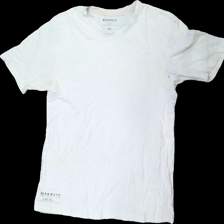
View: front
Type: T-shirt
Category: Men
Brand: Not in the list
Brand text on label: workwear
Colors: White
Material: 100% cotton
Cut: Regular
Size: XXL
Season: All
Stains: Major
Holes: Major
Damage: hål armhåla
Damage location: middle right
Damage 2: hål armhåla
Damage 2 location: middle left
Damage 3: gul krage
Damage 3 location: top center
Price range: <50
Recommended usage: Export
Description: vit t-shirt med hål i armhålorna och gul i krage